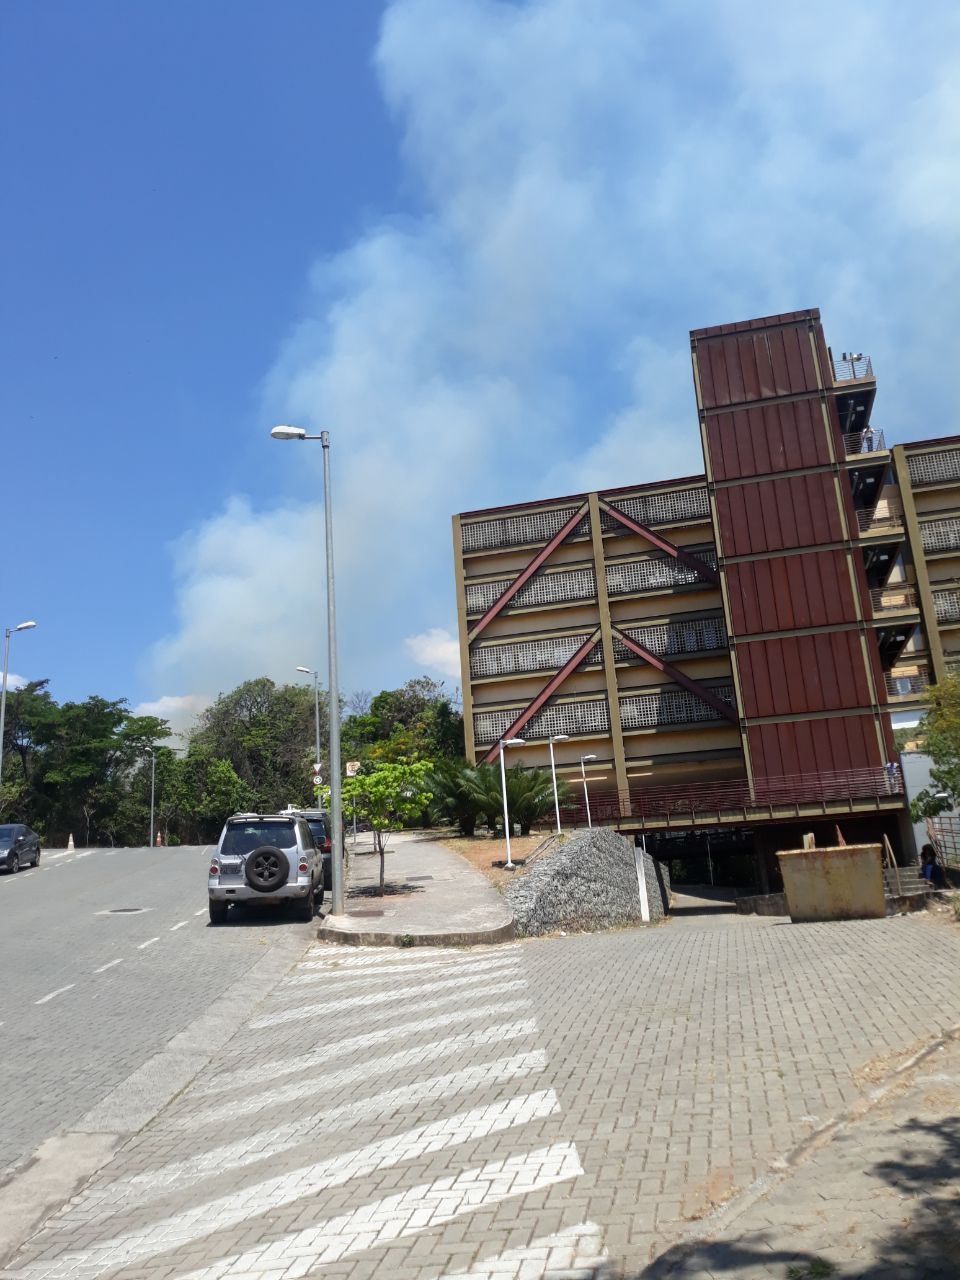
Fire: no
Smoke: yes